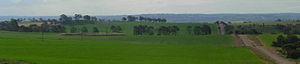
La région de Wheatbelt est une des neuf régions d'Australie occidentale.